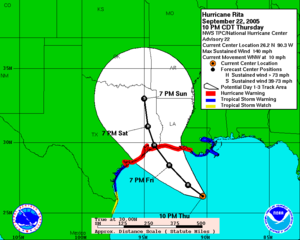
La prévision météorologique est une application des connaissances en météorologie et des techniques modernes de prises de données et d’informatique pour prévoir l’état de l’atmosphère à un temps ultérieur. L’histoire de la prévision du temps remonte aux temps immémoriaux avec les oracles et devins mais la science moderne date vraiment de la fin du XIXᵉ siècle et du début du XXᵉ. Elle s’est cependant affirmée depuis la Deuxième Guerre mondiale alors que les moyens techniques comme le radar et les communications modernes ont rendu l’accès aux données plus rapide et plus nombreuses.
La météorologie maritime est une spécialité de météorologie concernant le domaine marin : vents, houle, températures air et eau, marées, etc. Cette spécialité constitue une composante primordiale pour le routage en navigation maritime et aérienne. Elle est divisée en deux composantes : la météorologie côtière, qui comporte des enjeux et des phénomènes particuliers, et la météorologie de la haute mer.
La Prévision des cyclones tropicaux est la science permettant de prévoir le développement des systèmes tropicaux et de leur déplacement. Un cyclone tropical est une puissante dépression météorologique qui se forme dans les régions tropicales et dont le moteur est la convection atmosphérique plutôt que la rencontre de différentes masses d'air comme dans les latitudes plus élevées. La formation de ces systèmes dépend donc de règles différentes, la cyclogénèse tropicale, qui ont été trouvées depuis le XIXᵉ siècle. Les chercheurs en météorologie tropicale et les météorologues prévisionnistes ont développé au cours des années des techniques diagnostiques et des modèles numériques afin de prévoir le comportement de ces systèmes. La motivation principale de cette prévision est de minimiser les impacts sur la population se trouvant dans la trajectoire de ces systèmes qui produisent des vents violents, des pluies torrentielles, des ondes de tempêtes inondant les côtes et occasionnellement des tornades.